Steve Chappell

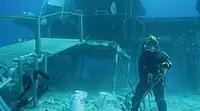
Chappell performing EVA during NEEMO 14 mission

Chappell's diverse background and experience led him to work for Wyle Integrated Science & Engineering at NASA JSC, where he has been employed since 2008. He is helping to define and execute the research needed to optimize human performance in the next-generation spacesuits and EVA systems. As part of his job, he has led and taken part in studies in different exploration analog environments including the high Arctic, parabolic flight aircraft, and partial gravity simulators at JSC. He was a major contributor to the design of the mockups and procedures to be used during NEEMO 14.